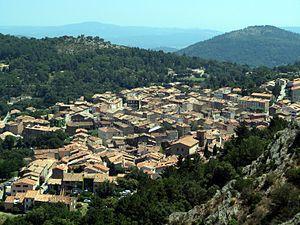
La Garde-Freinet (Var), vue générale de la ville depuis le fort.
La Garde-Freinet est une commune française située dans le département du Var en région Provence-Alpes-Côte d'Azur.